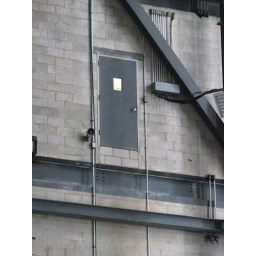
Mystery door in the VAB wall